Jorge González (Paraguayan footballer)

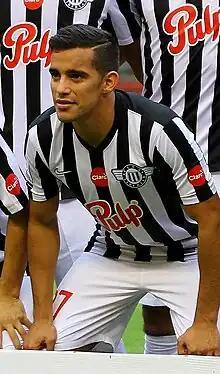

Jorge Daniel González Marquet (born 25 March 1988) is a Paraguayan footballer who plays as midfielder for General Díaz.